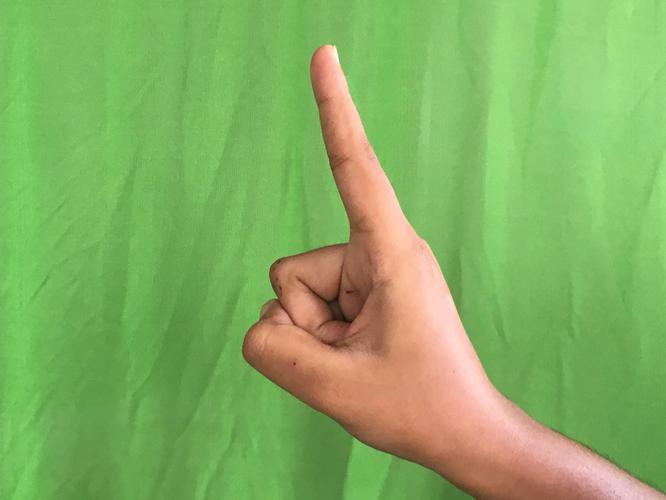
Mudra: Suchi
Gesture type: single_hand